List of public art in the City of Sydney

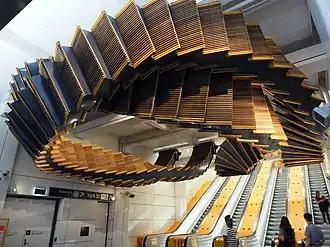
"Interloop" (2017) at Wynyard station

Public art in the City of Sydney in New South Wales, Australia includes a wide range of works across a range of genres and for a range of purposes or combination of purposes. Some are purely artistic, some are commemorative, some are both. Some are monuments or memorials; some are also fountains and some are site-specific. In some buildings, such as Australia Square and Grosvenor Place by Harry Seidler as well as Aurora Place by Renzo Piano, the art is a component of the architect's intentions. Occasionally, works are removed or repositioned. The City of Sydney has a Public Art Policy and conservation work is carried on from time to time to maintain the works.